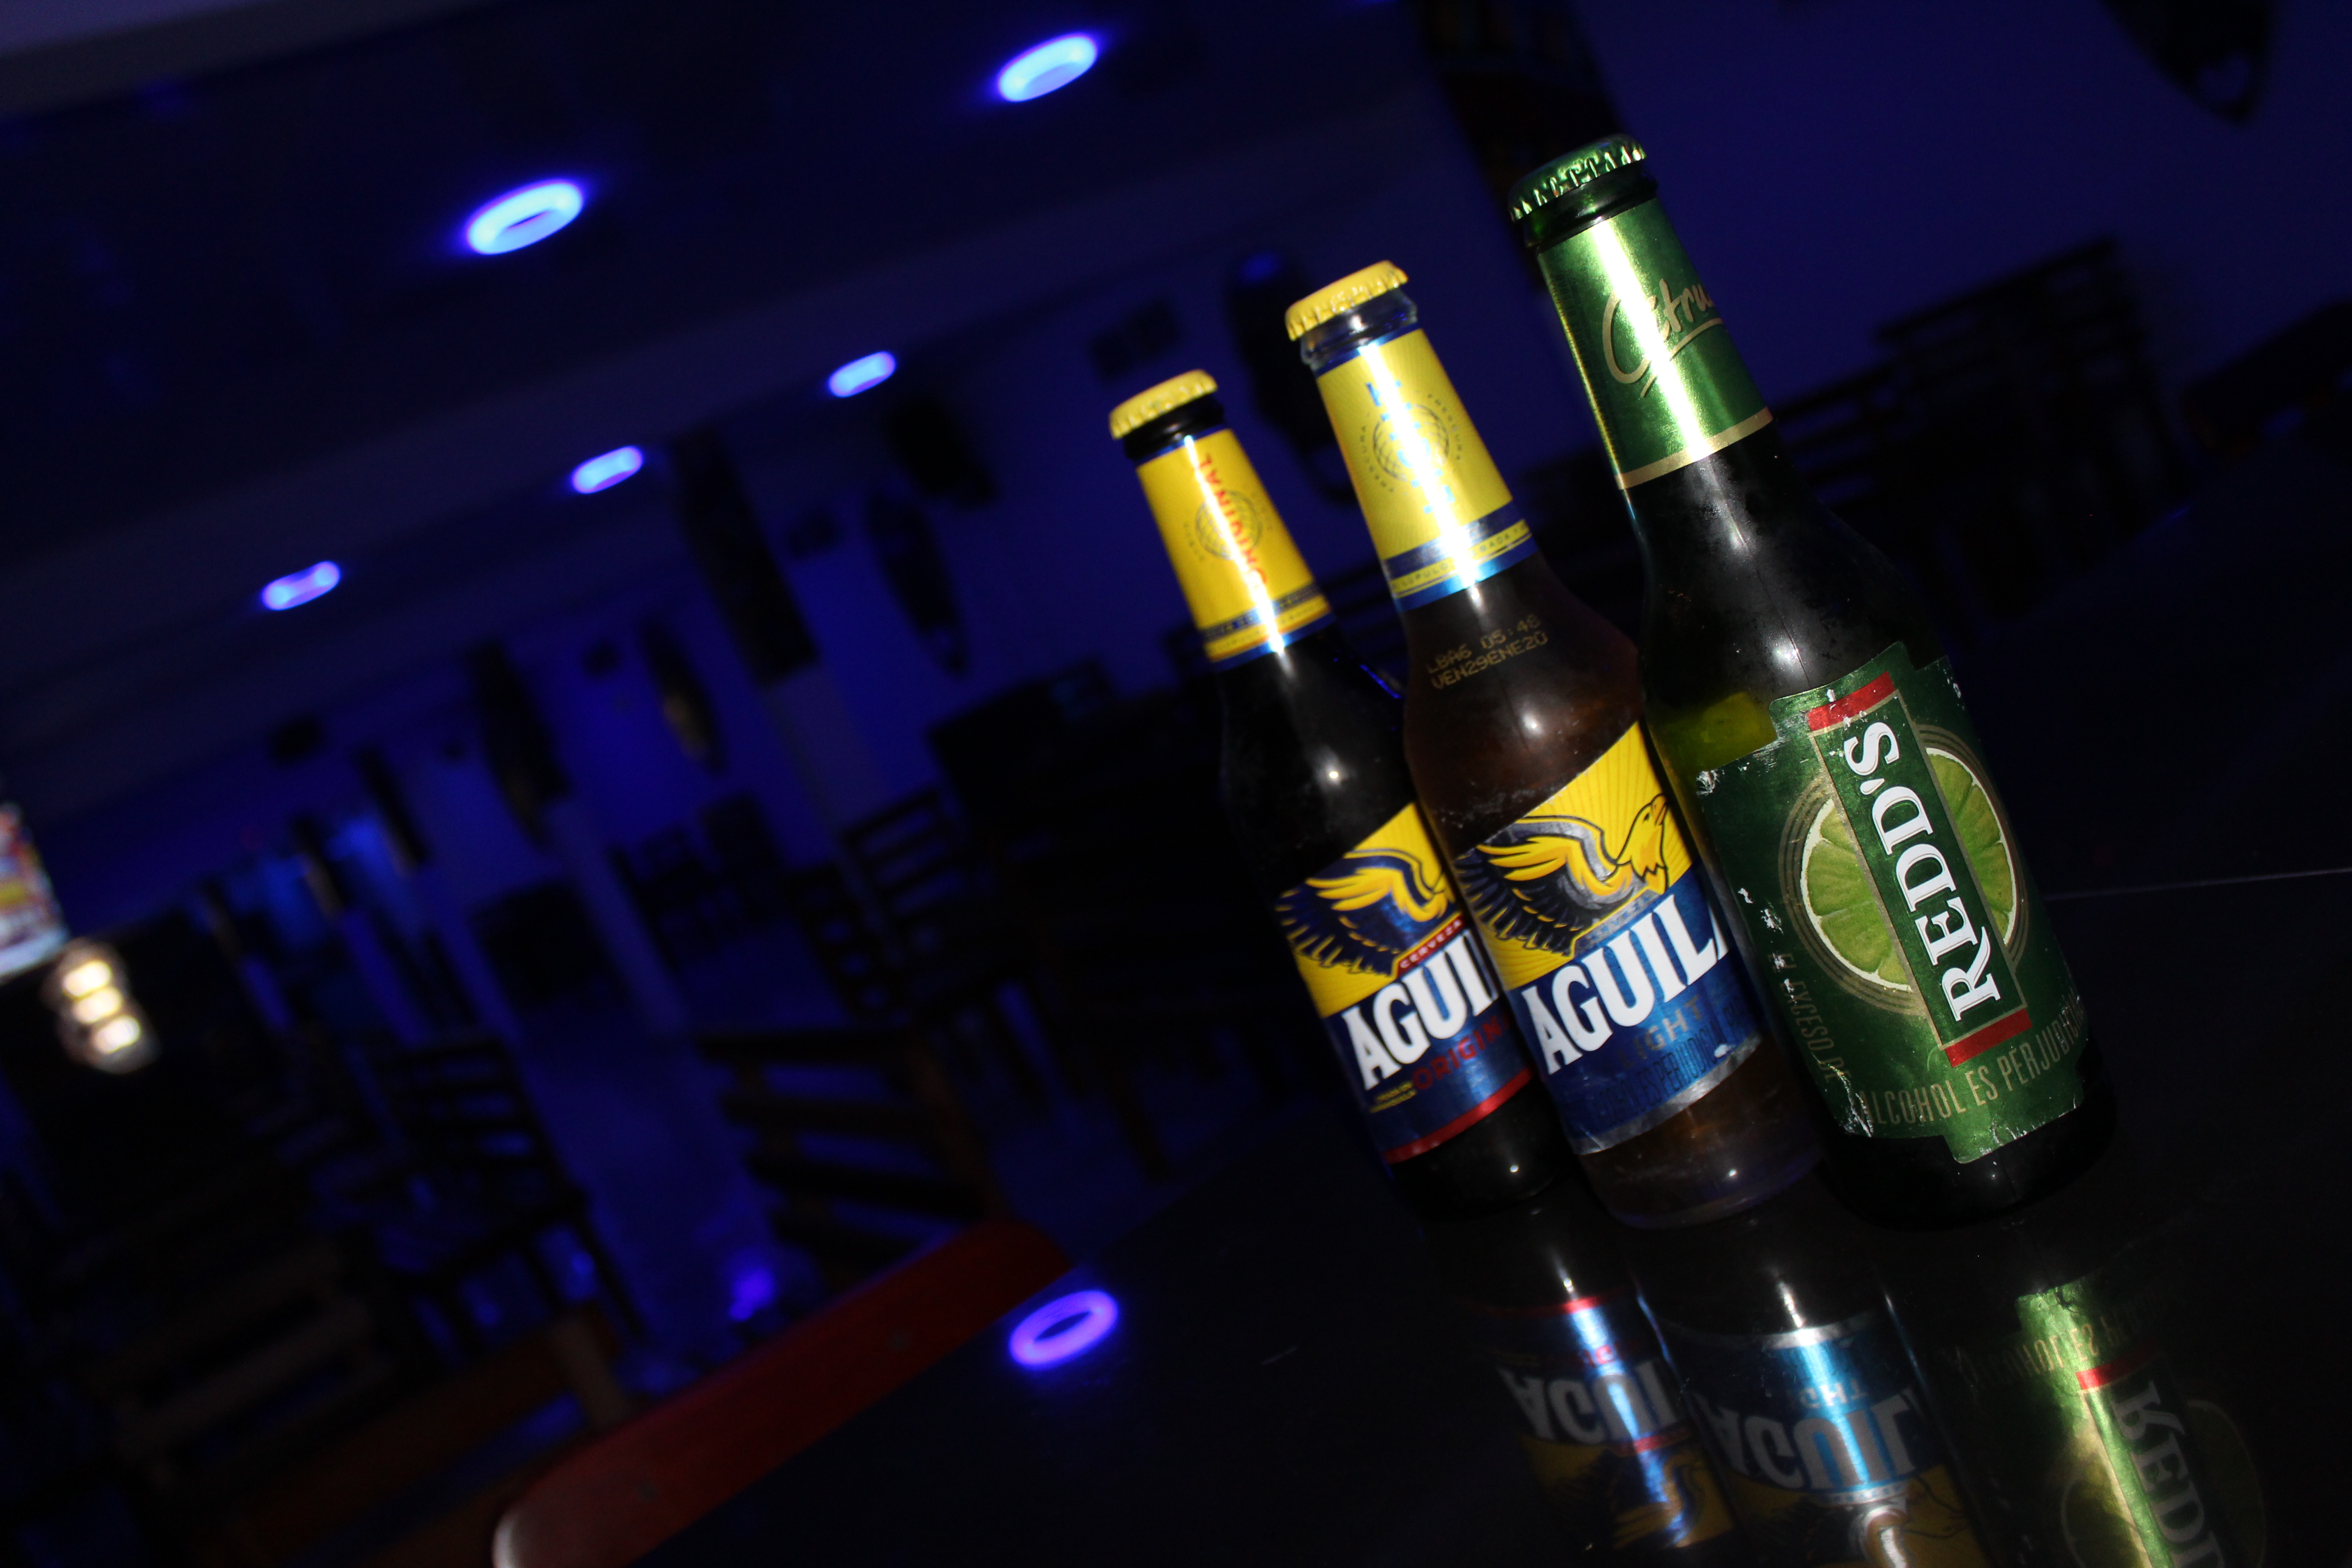
bottle, drink, alcohol, liqueur, beer, distilled beverage, night